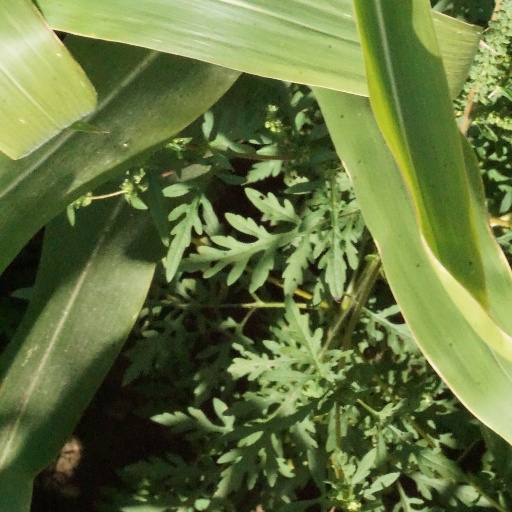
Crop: maize; corn